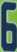
Number: 6